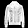
Label: Coat